Gov. William Aiken House

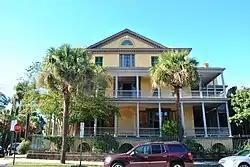
Gov. William Aiken House

The Gov. William Aiken House (also known as the Aiken-Rhett House, or the Robinson-Aiken House) was built in 1820 at 48 Elizabeth Street, in the Wraggborough neighborhood of Charleston, South Carolina. Despite being known for its association with Gov. William Aiken, the house was built by John Robinson after he bought several lots in Mazyck-Wraggborough in 1817. His house was originally configured as a Charleston double house with entrance to the house from the south side along Judith Street. The house is considered to be the best preserved complex of antebellum domestic structures in Charleston. It was the home of William Aiken, Jr., a governor of South Carolina, and before that the home of his father, the owner of South Carolina Canal and Railroad Company, William Aiken.